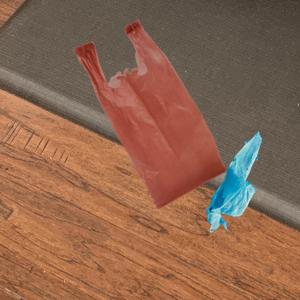
Label: plasticbags